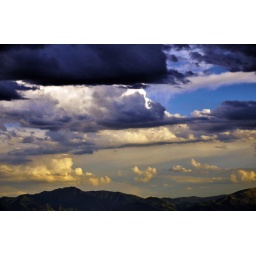
clouds over alpine highland from road